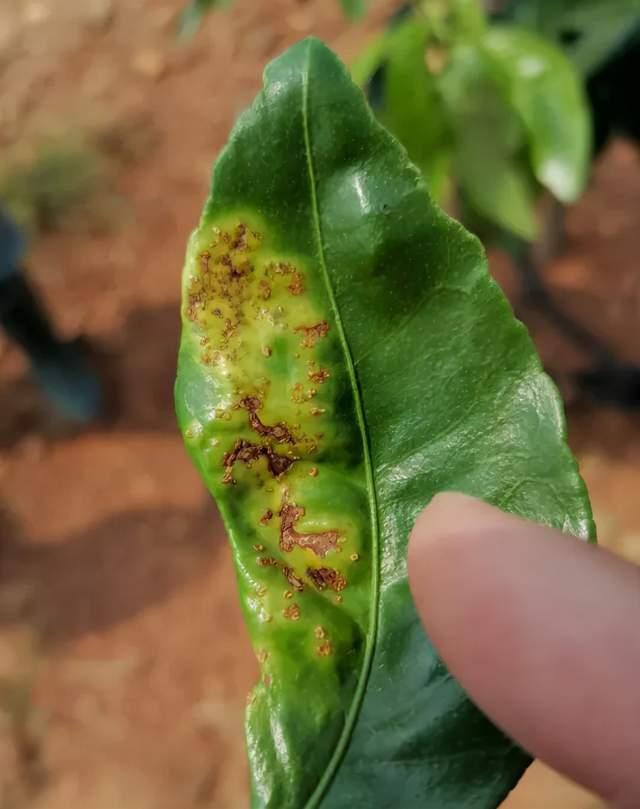
Plant: Citrus
Disease: citrus canker